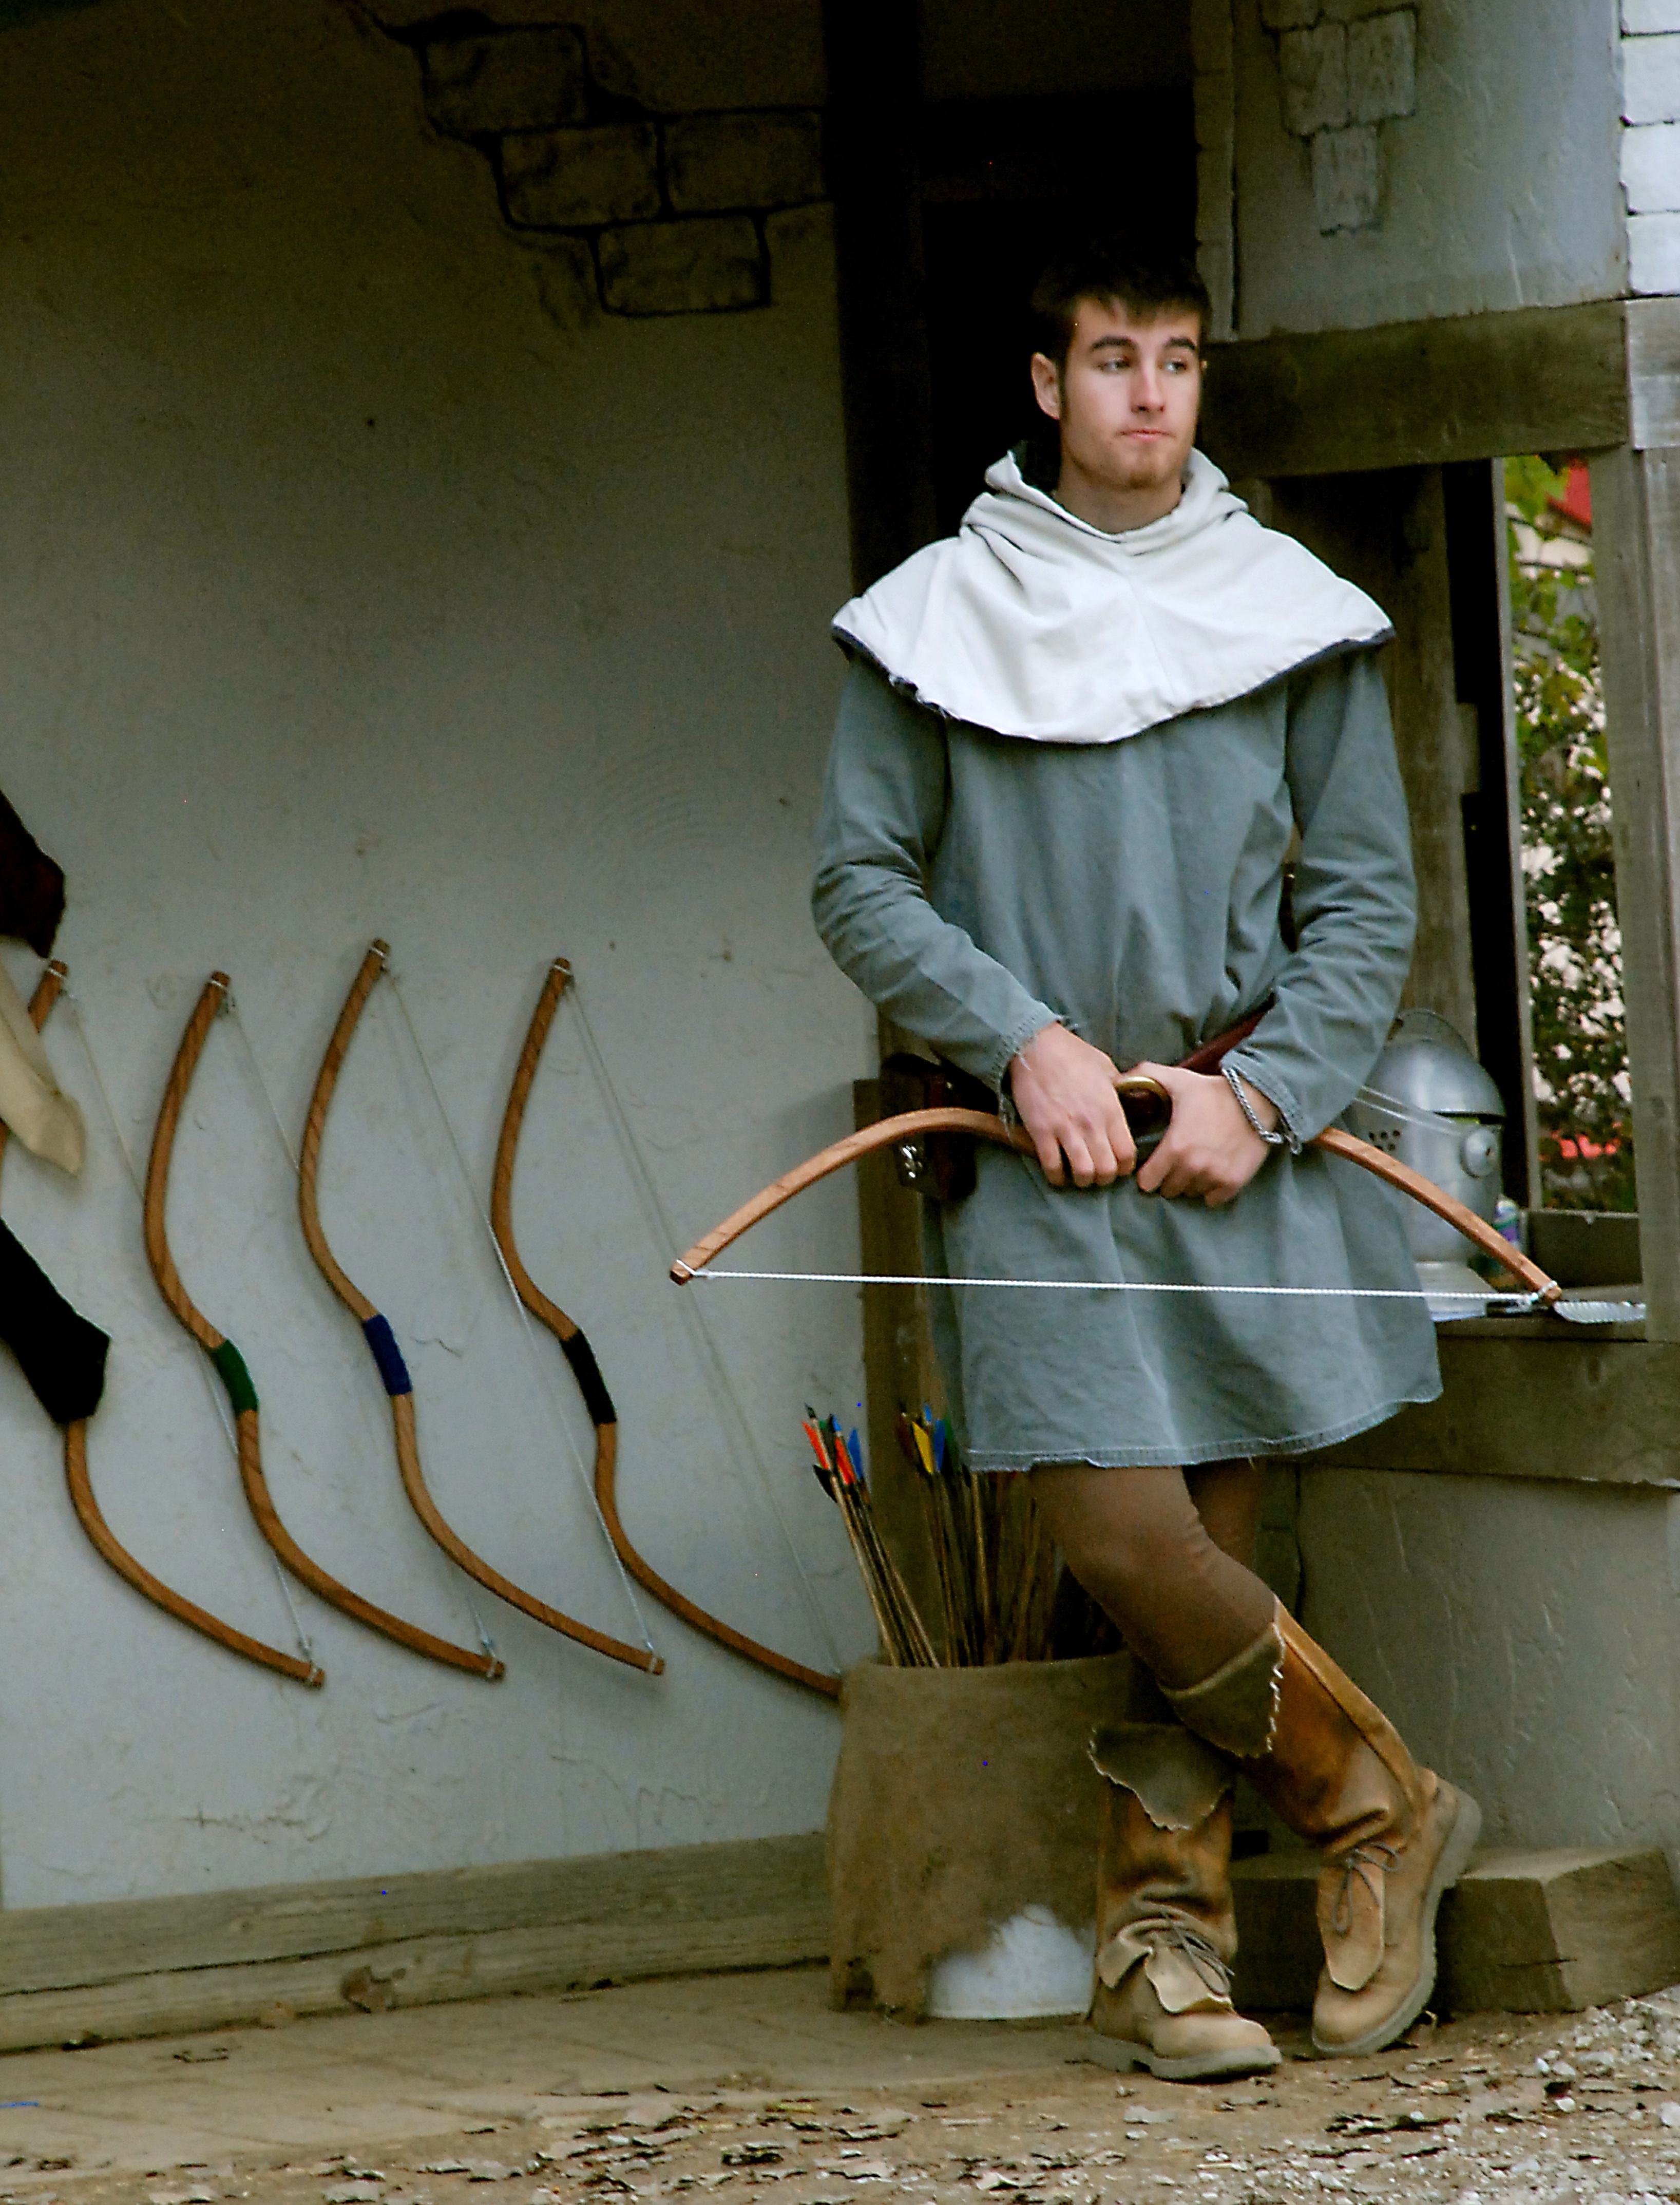
man, person, vendor, arrow, medieval, art, temple, renaissance, costume, handsome, human positions